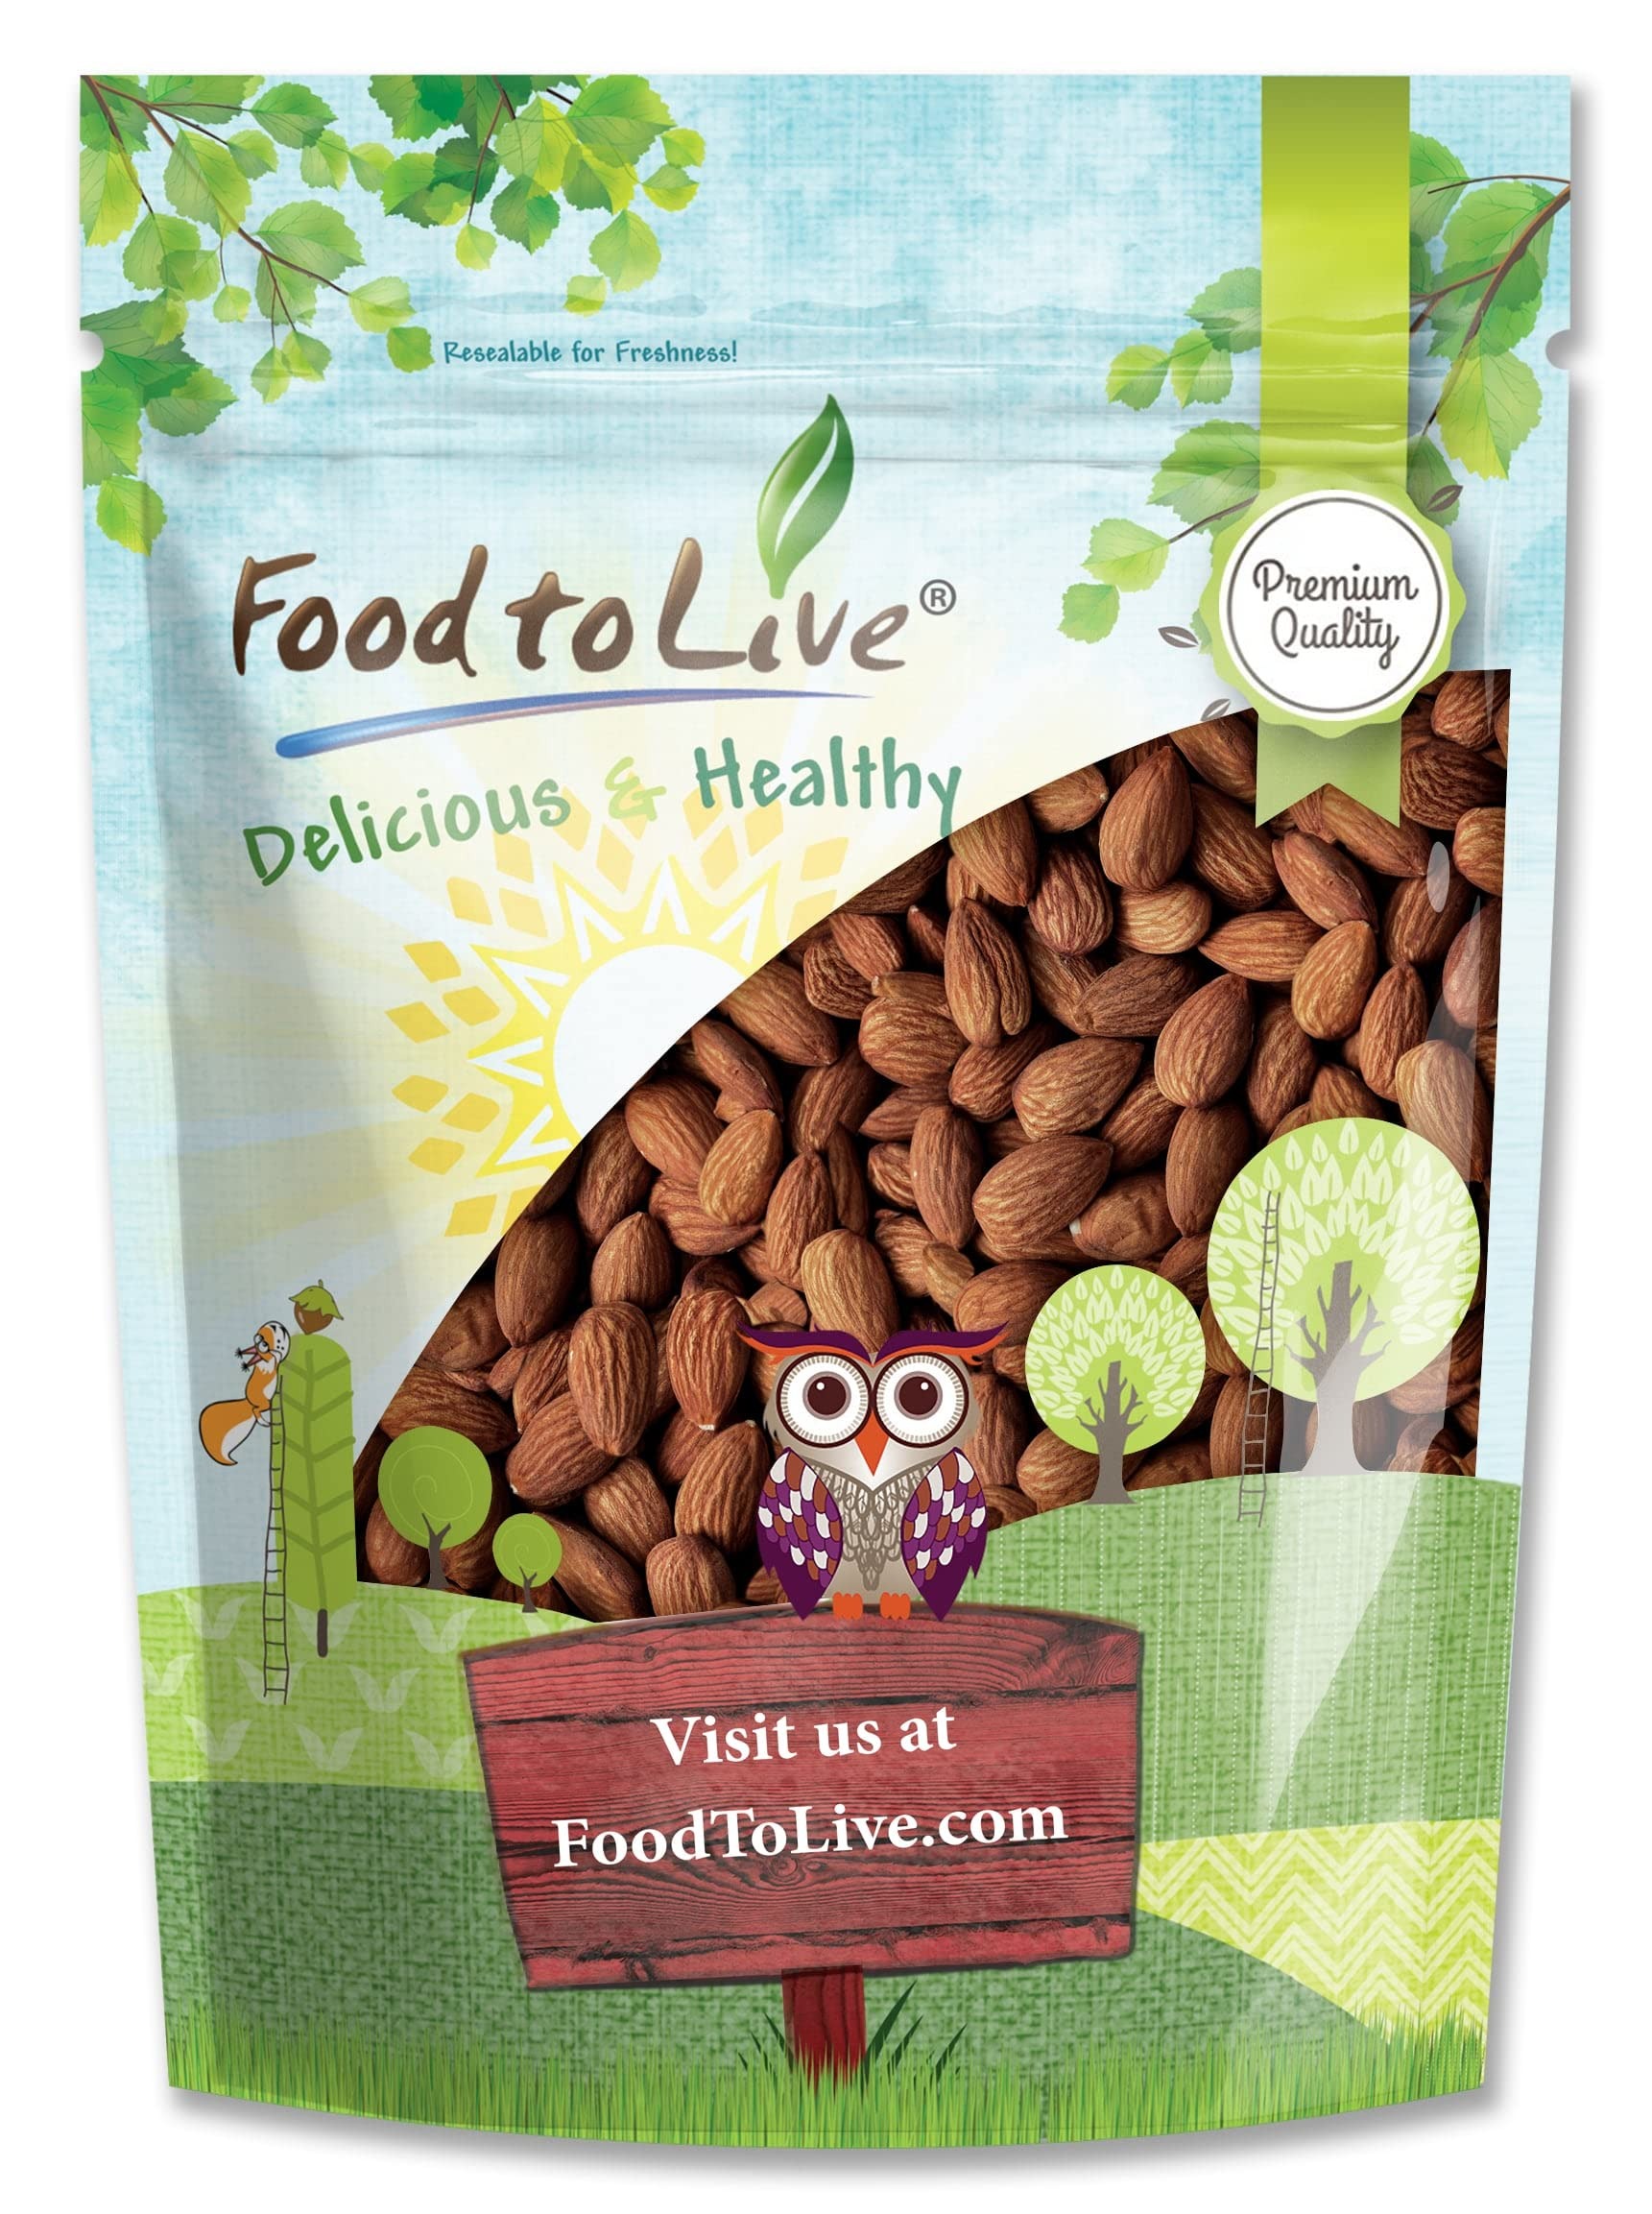
Item Name: Food to Live Dry Roasted California Almonds, 1 Pound Oven Roasted Whole Nuts, Unsalted, No Oil Added, Vegan, Kosher, Bulk. Good Source of Protein and Vitamin E. Great Keto-Friendly Snack, Made in USA
Bullet Point 1: ✔️ PREMIUM QUALITY & KOSHER: Our Dry Roasted Whole California Almonds are of premium quality. Moreover, they are Kosher, keto-friendly, and suitable for vegans.
Bullet Point 2: ✔️ OVEN-ROASTED WITH NO OIL & SALT ADDED: We roast whole almonds in the oven at low temperatures with neither oil nor salt to maintain their nutrients. But also, it gives them a crisp texture and a unique nutty flavor.
Bullet Point 3: ✔️ SUPER NUTRITIOUS: Dry Roasted Unsalted Almonds provide you with a boost of energy derived from nutrients. They contain high levels of Vitamin E, Riboflavin, Manganese, Copper, Phosphorus, and Magnesium. Besides, roasted almonds are a great source of protein and fiber.
Bullet Point 4: ✔️ SNACK & INGREDIENT: Dry Roasted & Unsalted Almonds are a portable snack, topping for desserts, ice-creams, porridges, or salads. As an ingredient in sweet dishes, roasted almonds can be added to pastries, granola, homemade sweets, and bars.
Bullet Point 5: ✔️ HANDY BAG: At Food to Live, we pack our products into airtight zip bags for your convenience. Perfect on the go packaging and storage.
Value: 16.0
Unit: Ounce

Price: 15.74